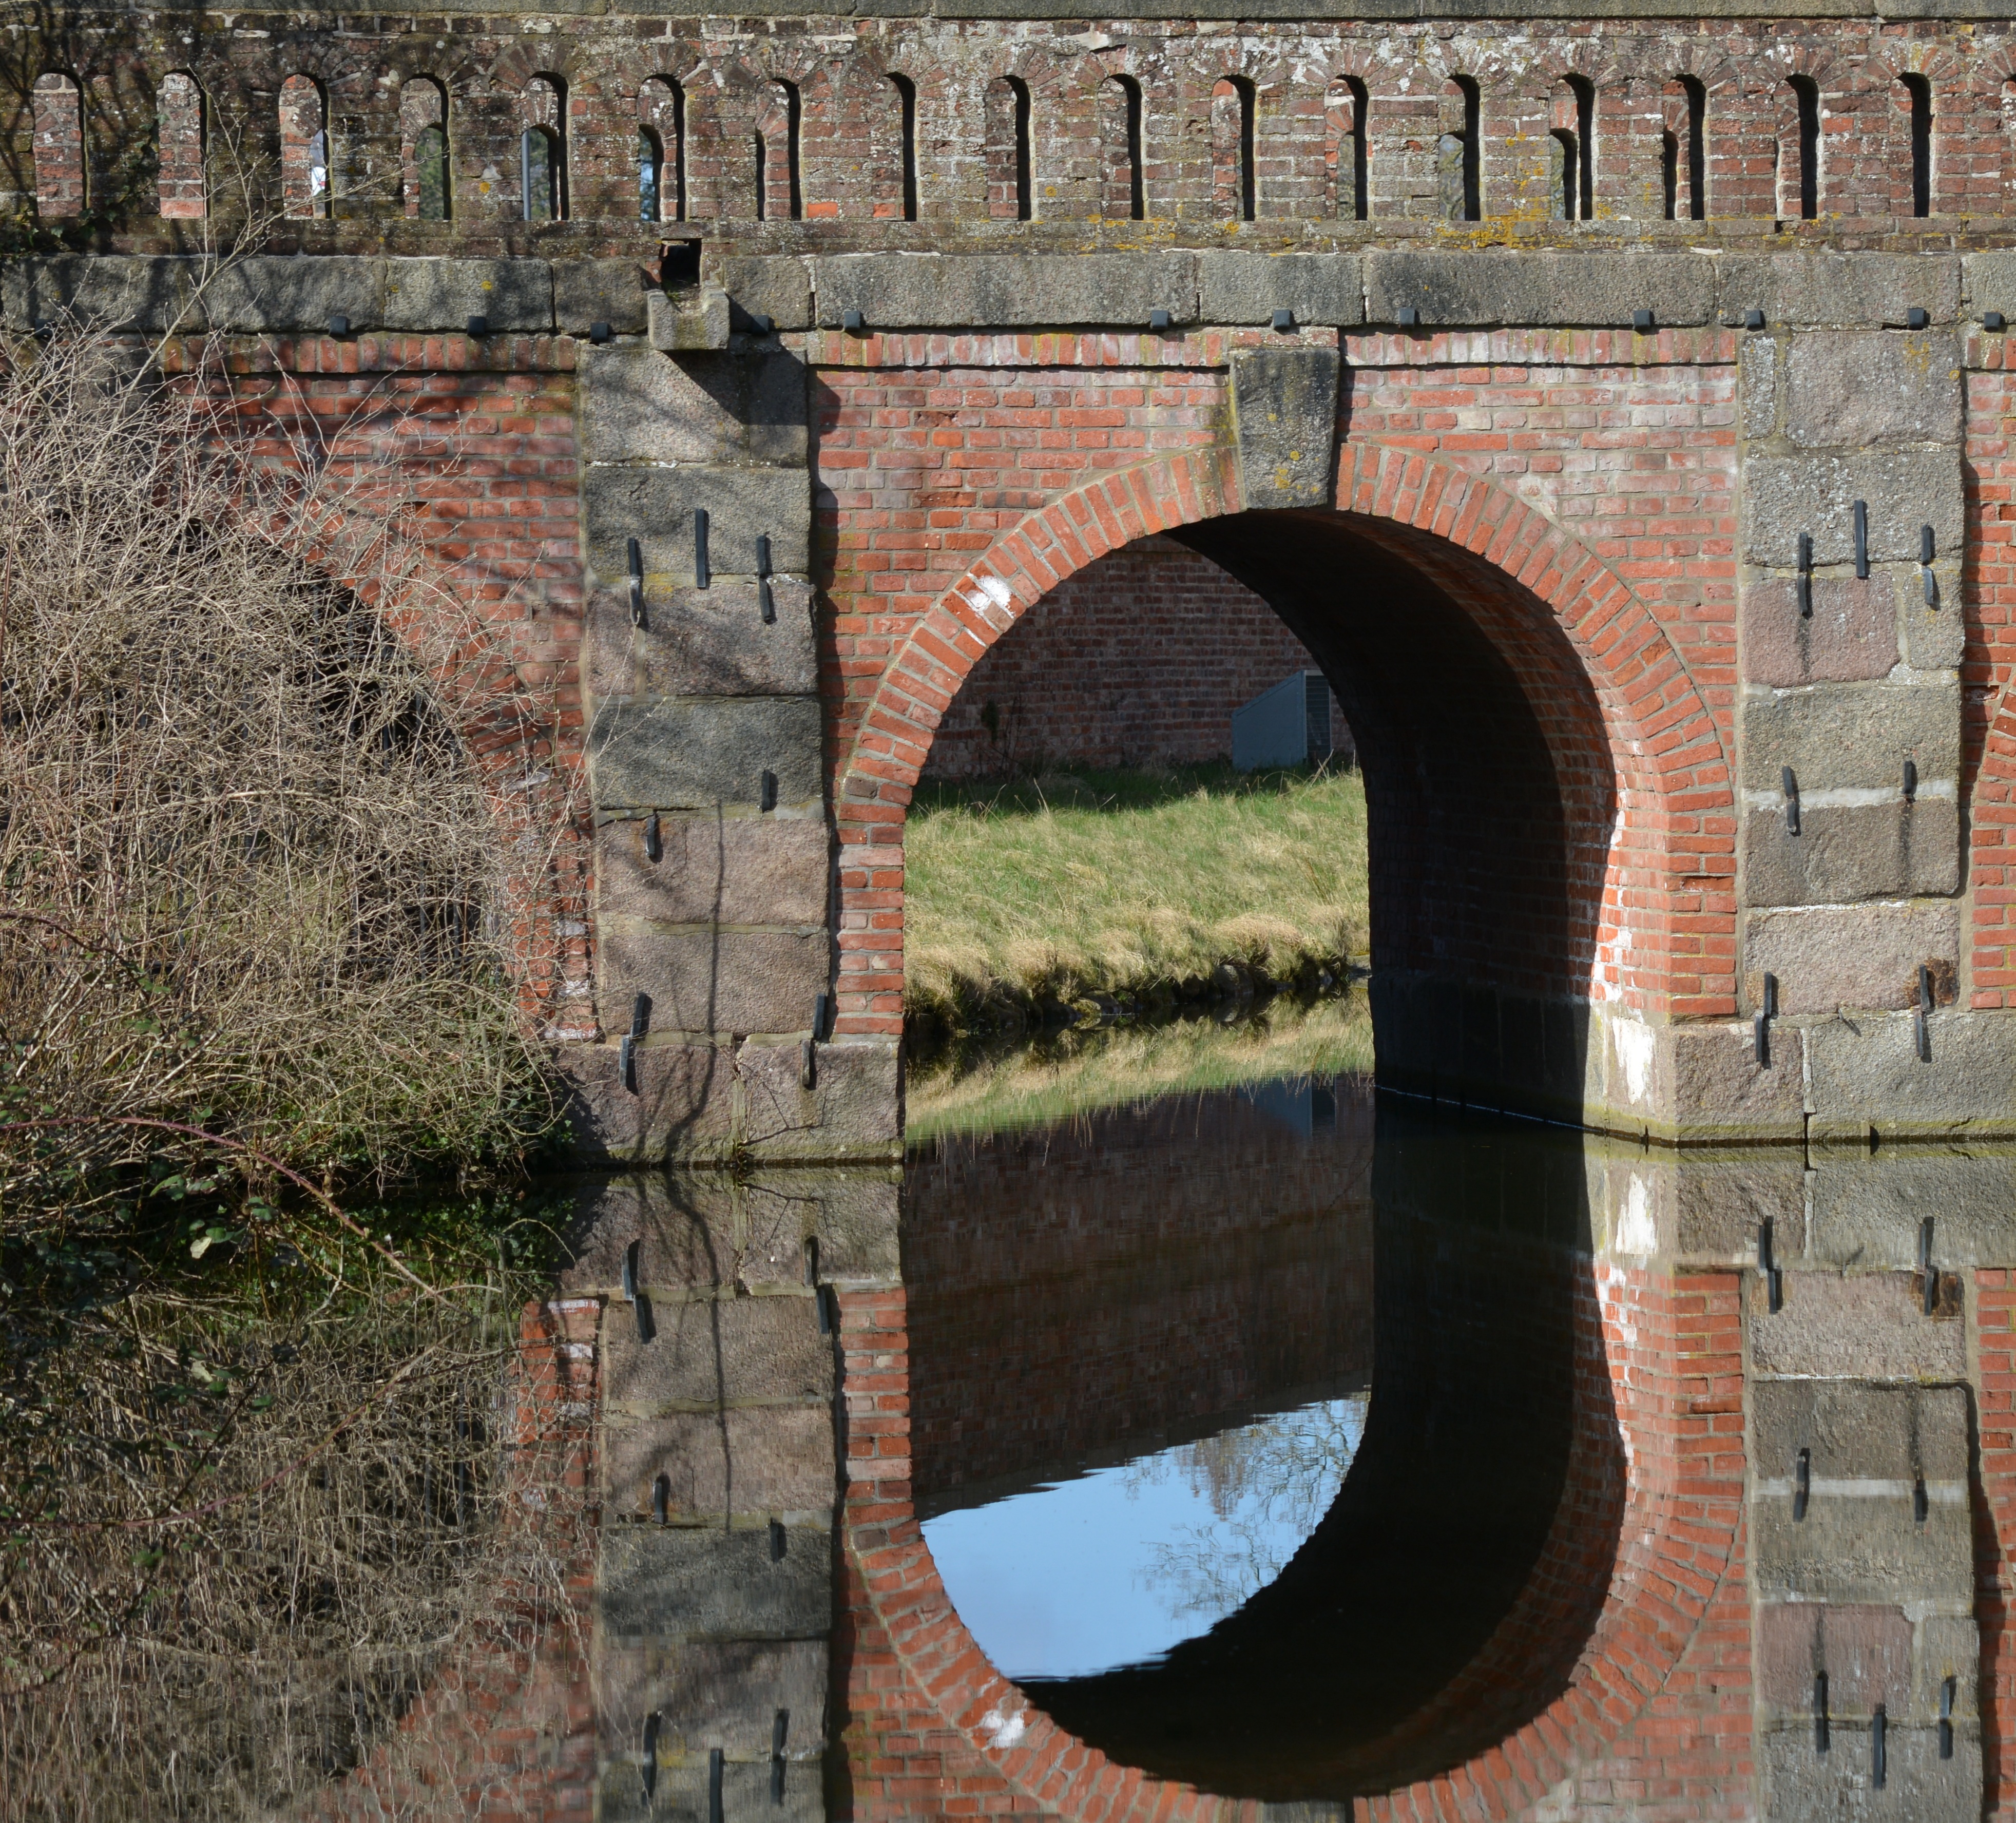
rock, architecture, bridge, number, wall, arch, reflection, brick, waterway, art, ruins, mirroring, eutin, ancient history, closed bridge